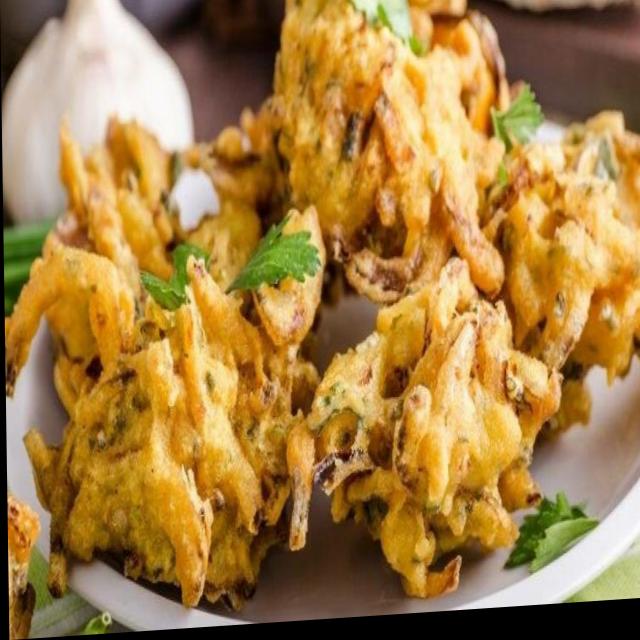
Dish: pakode